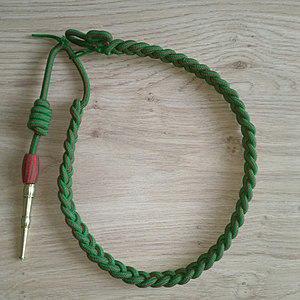
Photographie d'une fourragère de la croix de guerre 39-45, propriété de l'auteur.
Le Montcalm est une frégate anti-sous-marine de la classe Georges Leygues mise en service dans la Marine nationale française de 1982 à 2017. Son numéro de coque est D 642. Elle est parrainée par la ville de Nîmes et porte le nom de Louis-Joseph de Montcalm.